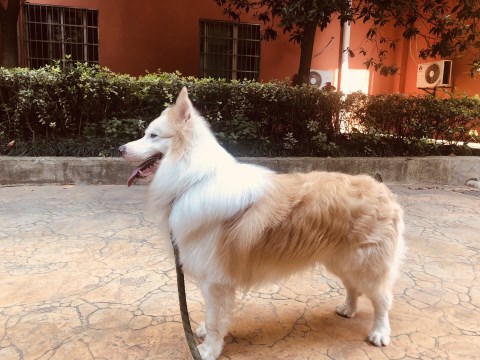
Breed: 2594-n000109-Border_collie